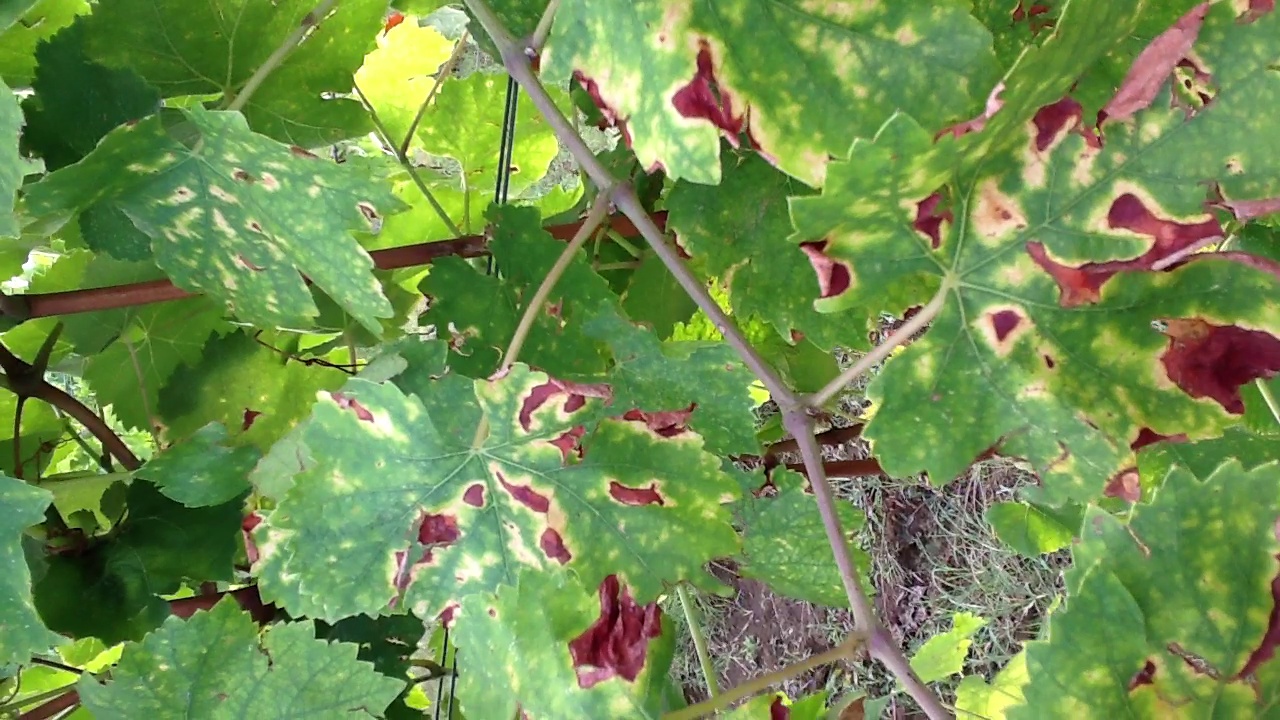
Label: esca